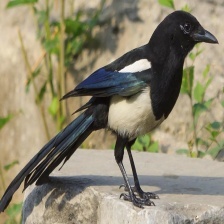
Species: EURASIAN MAGPIE
Scientific name: PICA PICA
ImageNet parent category: magpie